Flora and fauna of Cornwall

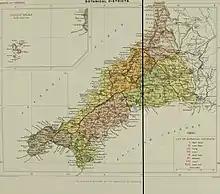
Map of Cornwall showing the botanical districts

Botanists divide Cornwall and Scilly into two vice-counties: West (1) and East (2): the boundary runs irregularly from Truro to Wadebridge.